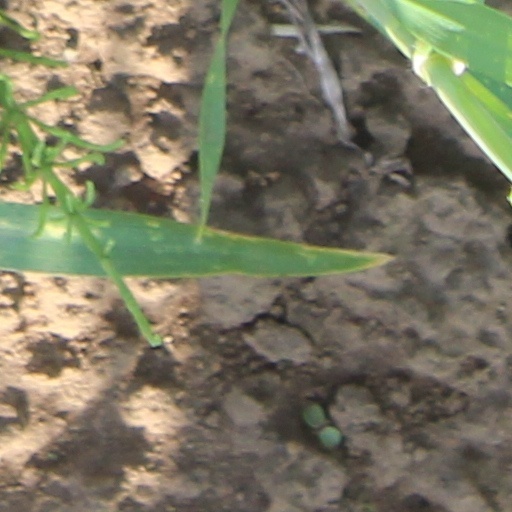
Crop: wheat